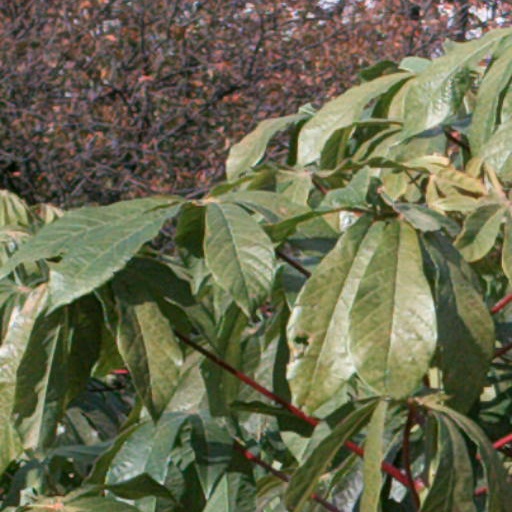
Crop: cassava